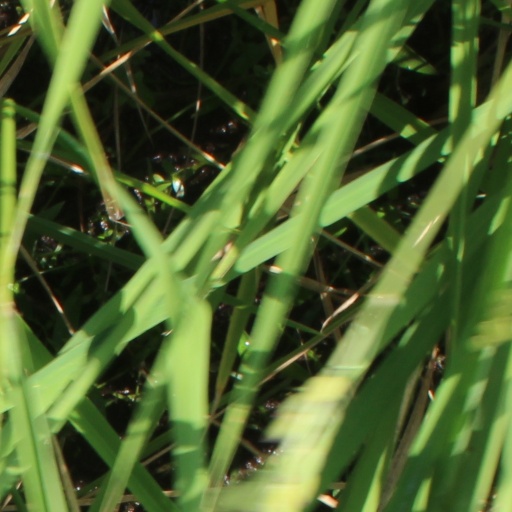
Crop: rice